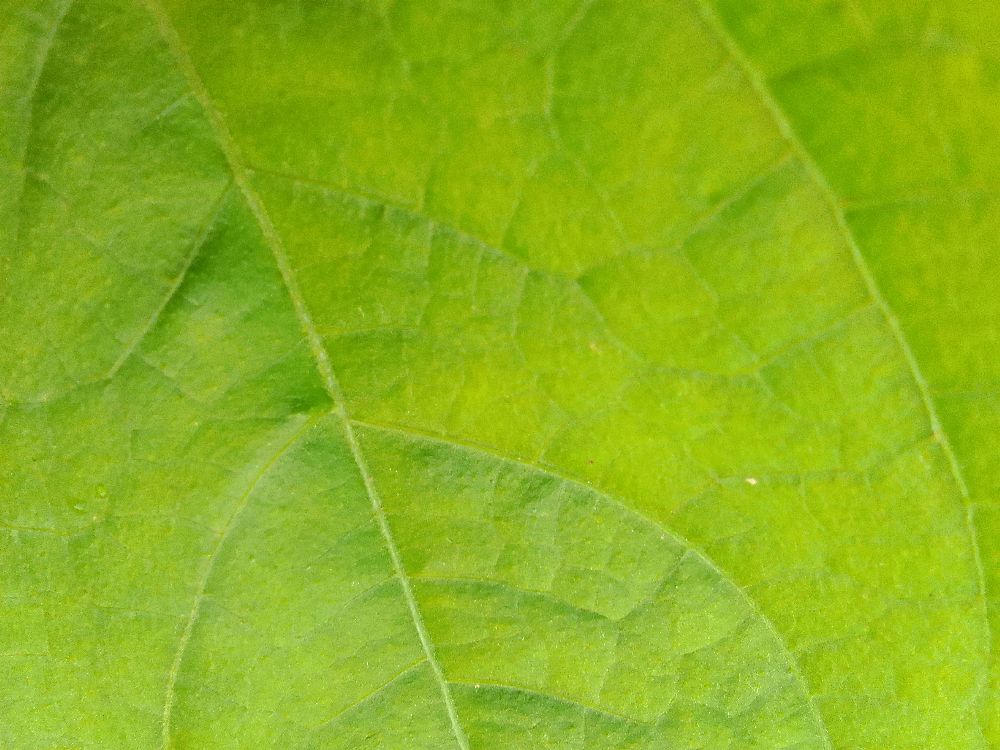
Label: healthy